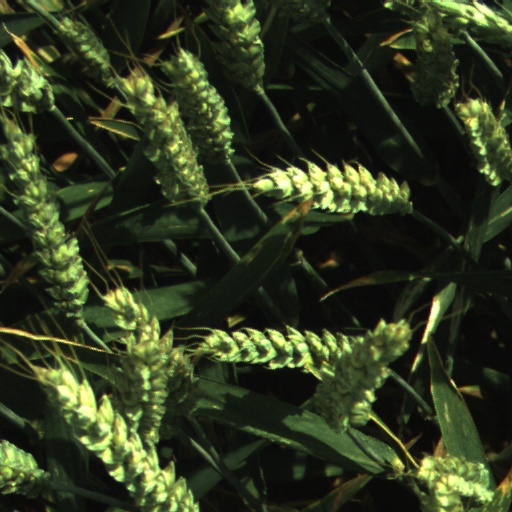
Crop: wheat